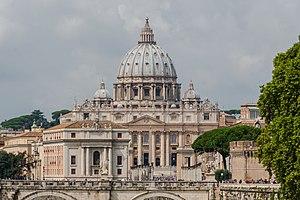
La Basilique Saint-Pierre vue du pont Humbert I, Rome Italie.